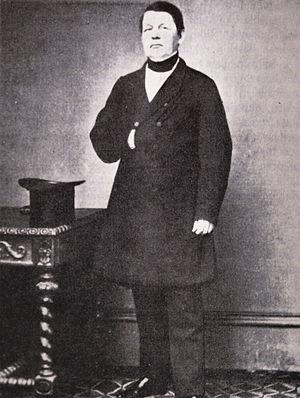
Adolf Edvard Arppe est un professeur de chimie et sénateur finlandais.